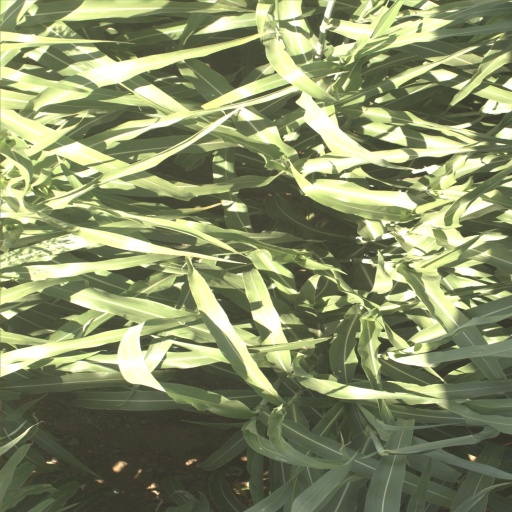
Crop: sorghum